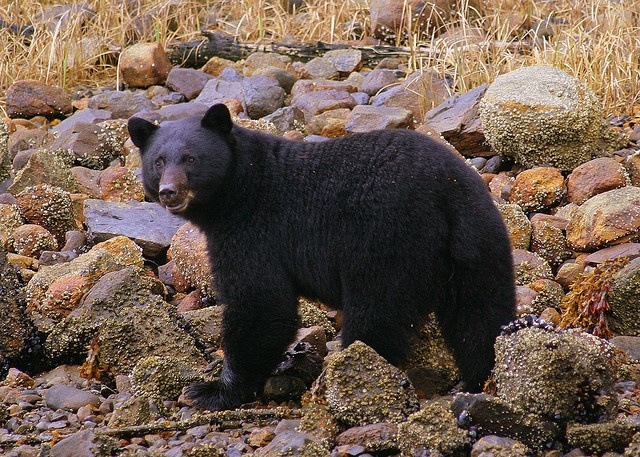
a bear that is walking on some rocks
The black bear is in a very rocky area.
A black bear standing on a rocky area.
a black bear walks across a big field
A black bear walking across a rocky terrain.